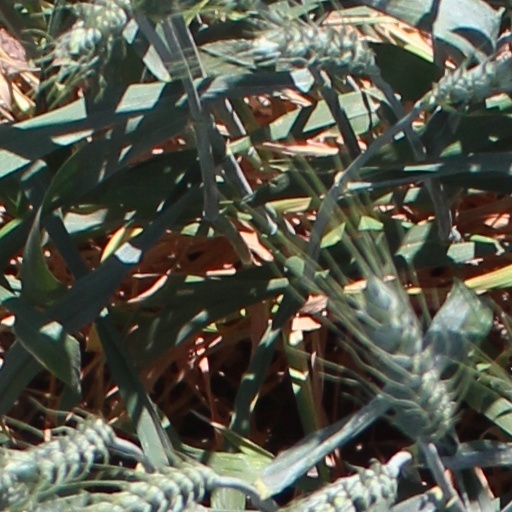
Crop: wheat